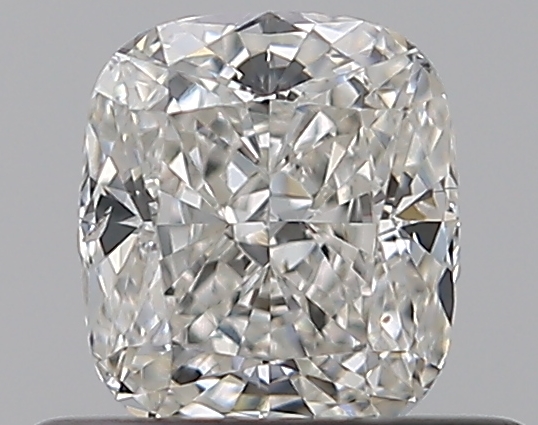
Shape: cushion
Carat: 0.51
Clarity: SI1
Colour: I
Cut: EX
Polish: VG
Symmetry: GD
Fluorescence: N
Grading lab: GIA
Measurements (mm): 4.91 x 4.37 x 2.8